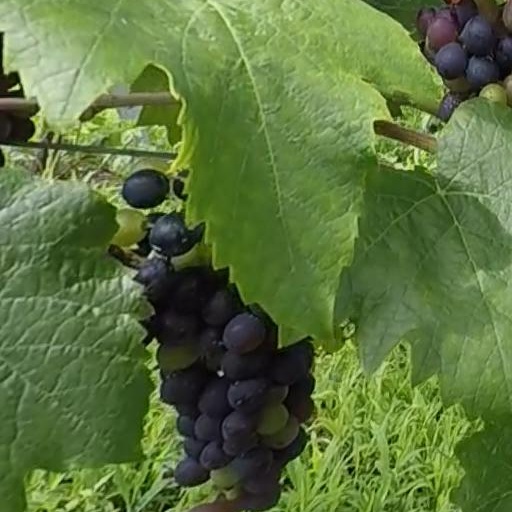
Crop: grape